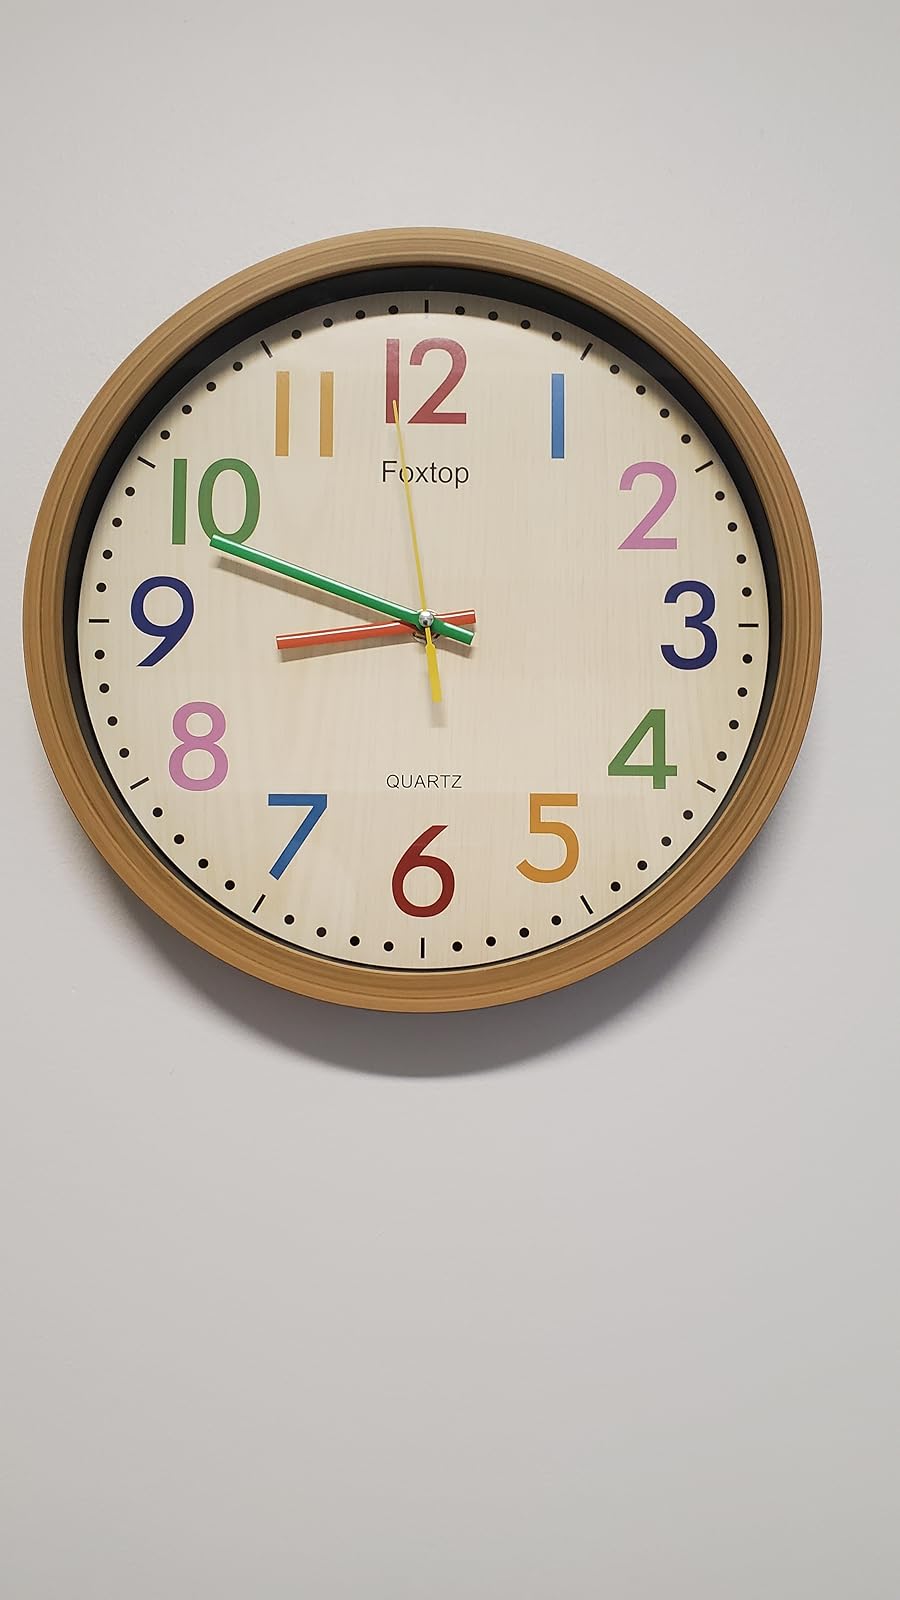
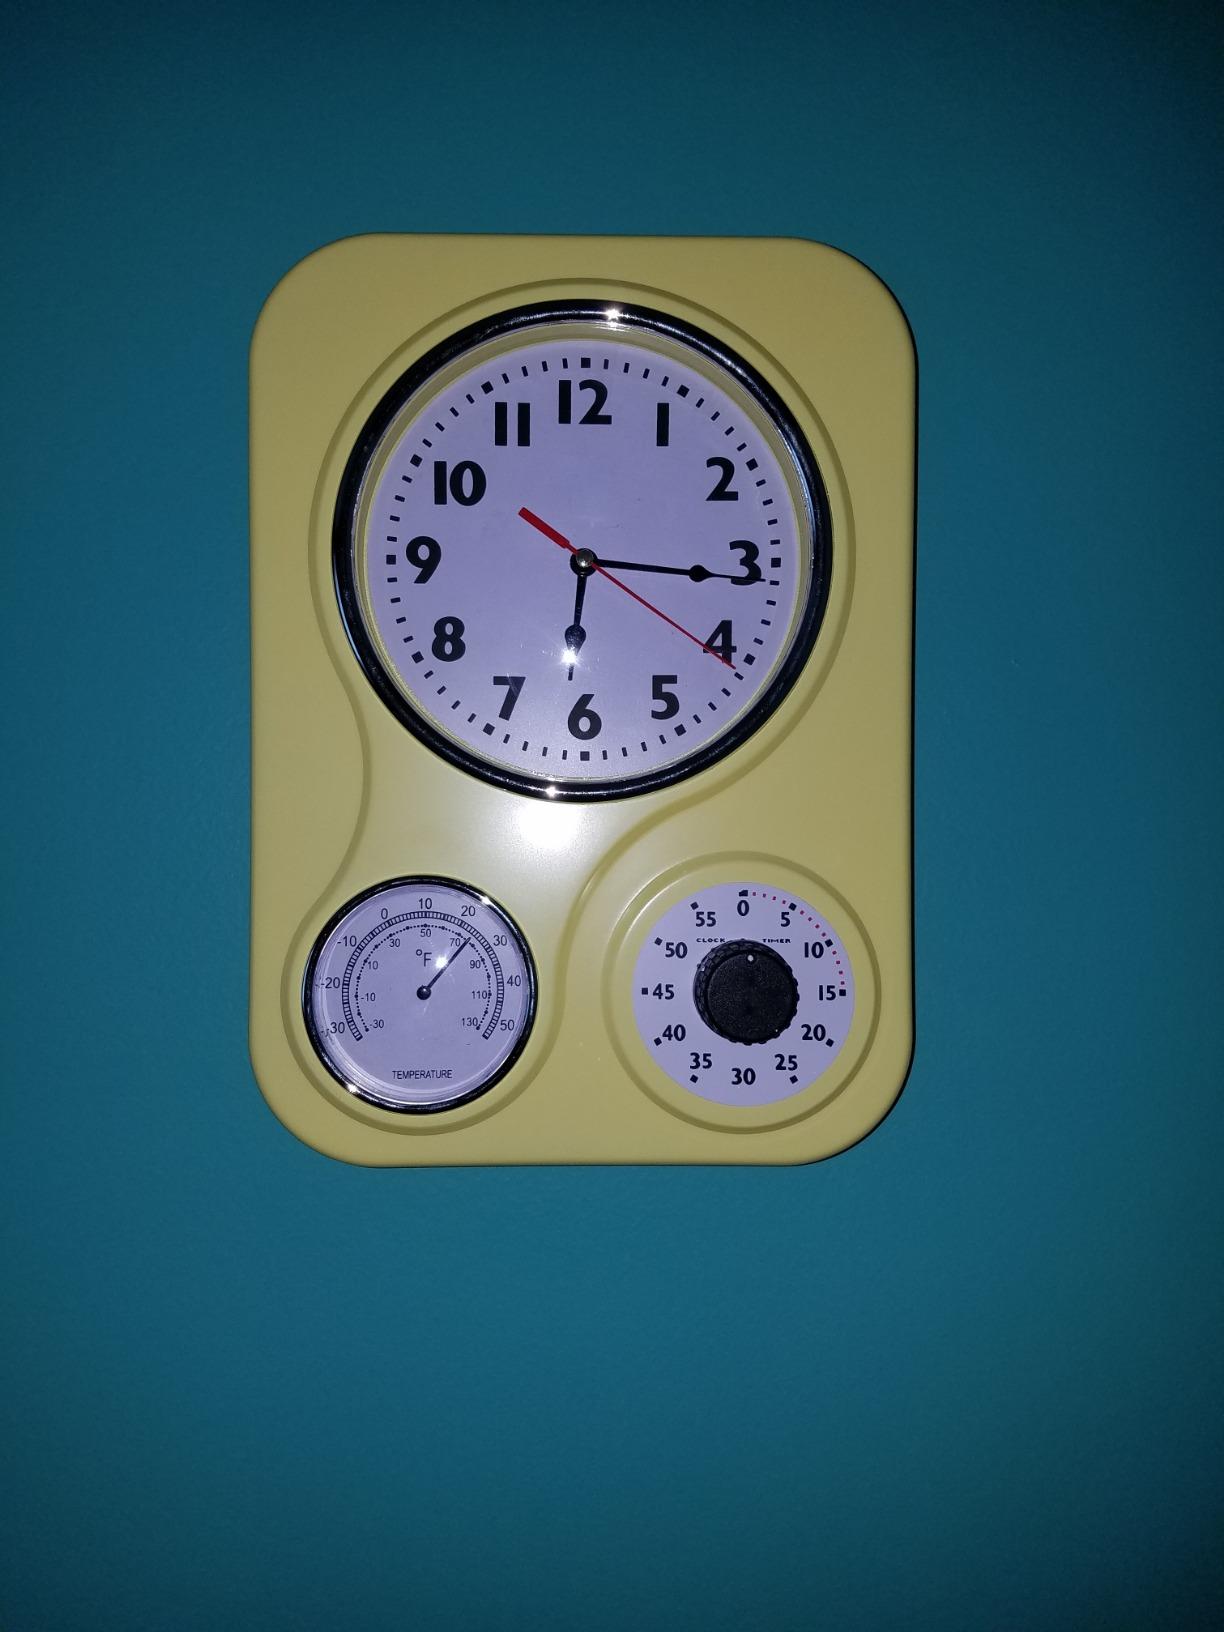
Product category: clock
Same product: no